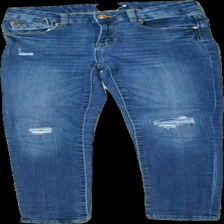
View: front
Type: Jeans
Category: Children
Brand: Lager 157
Colors: Blue
Material: 66% cotton 34% viscose
Cut: Regular
Season: All
Trend: Denim
Holes: Major
Damage: hål knä
Damage location: middle left
Damage 2: hål knä
Damage 2 location: middle right
Price range: <50
Recommended usage: Remake
Description: blå jeans med hål på knäna